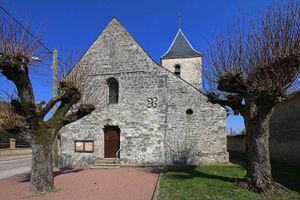
église de Marolles en Beauce
Marolles-en-Beauce est une commune française située à cinquante-cinq kilomètres au sud-ouest de Paris dans le département de l'Essonne en région Île-de-France.